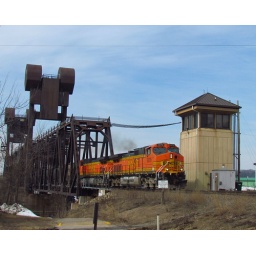
An ethanol train rumbles over the St. Croix river in Prescott, WI